List of Columbus Blue Jackets players

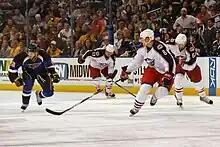
Blue Jackets' players skate back on defense in a game vs. the St. Louis Blues.

The Columbus Blue Jackets are a professional ice hockey team based in Columbus, Ohio, United States. They are members of the Metropolitan Division of the Eastern Conference of the National Hockey League (NHL). The Blue Jackets began play in 2000 as an expansion franchise. As of May 2011, 173 players have appeared in at least one game with the Blue Jackets: 15 goaltenders and 158 skaters (forwards and defensemen).